SS Nieuw Amsterdam (1905)

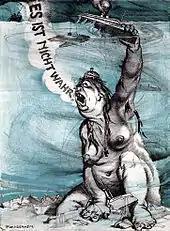
Dutch artist Piet van der Hem's editorial cartoon decrying the sinking of

On 16 March 1916 a German U-boat sank the Dutch liner by torpedo in the North Sea. NASM introduced extra safety measures. "Nieuw Amsterdam" was equipped with 38 life rafts to supplement her lifeboats. Two seagoing tugs would follow her across the North Sea, and the Dutch government stationed another tug off the North Hinder Lightship, off the mouth of the Maas. A sailing of "Nieuw Amsterdam" from Rotterdam that had been scheduled for 29 April was postponed until 8 May.